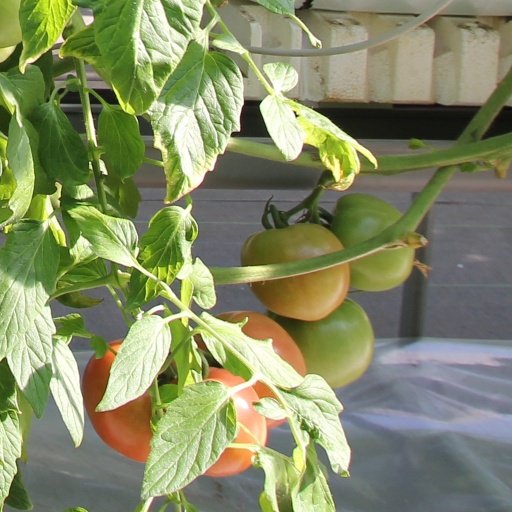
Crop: tomato